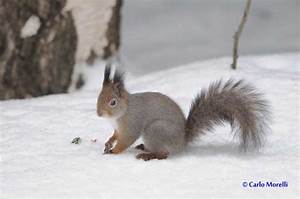
Label: squirrel